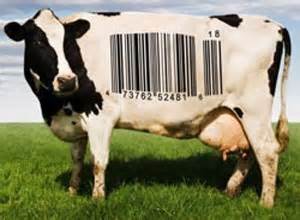
Label: cow